Set (cards)

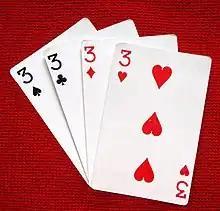
A set of threes

In card games, a set or group is a scoring combination consisting of multiple playing cards, usually of the same rank. Depending on the game, a set may consist of two cards of equal rank (a "pair") as in Bieten, three of a kind as in poker, or more.